Court of High Commission

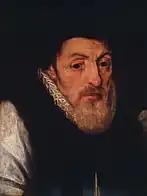
John Whitgift, Archbishop of Canterbury

Clegg also argued that towards the end of Elizabeth's reign, the Court of High Commission's critics grew considerably. Clegg credits the criticism to the courts "extension of its authority as an ecclesiastical court of appeal into judicial matters that arguably belonged within the jurisdiction of the common law."